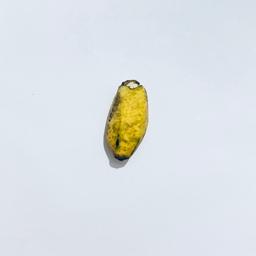
Ripeness: Ripe